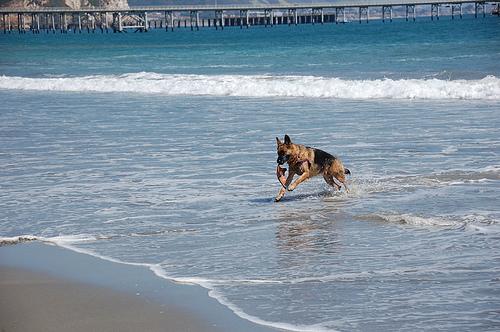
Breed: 211-n000018-German_shepherd